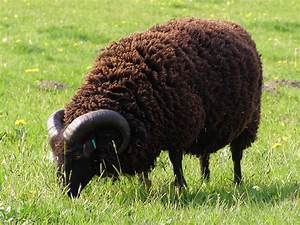
Label: sheep